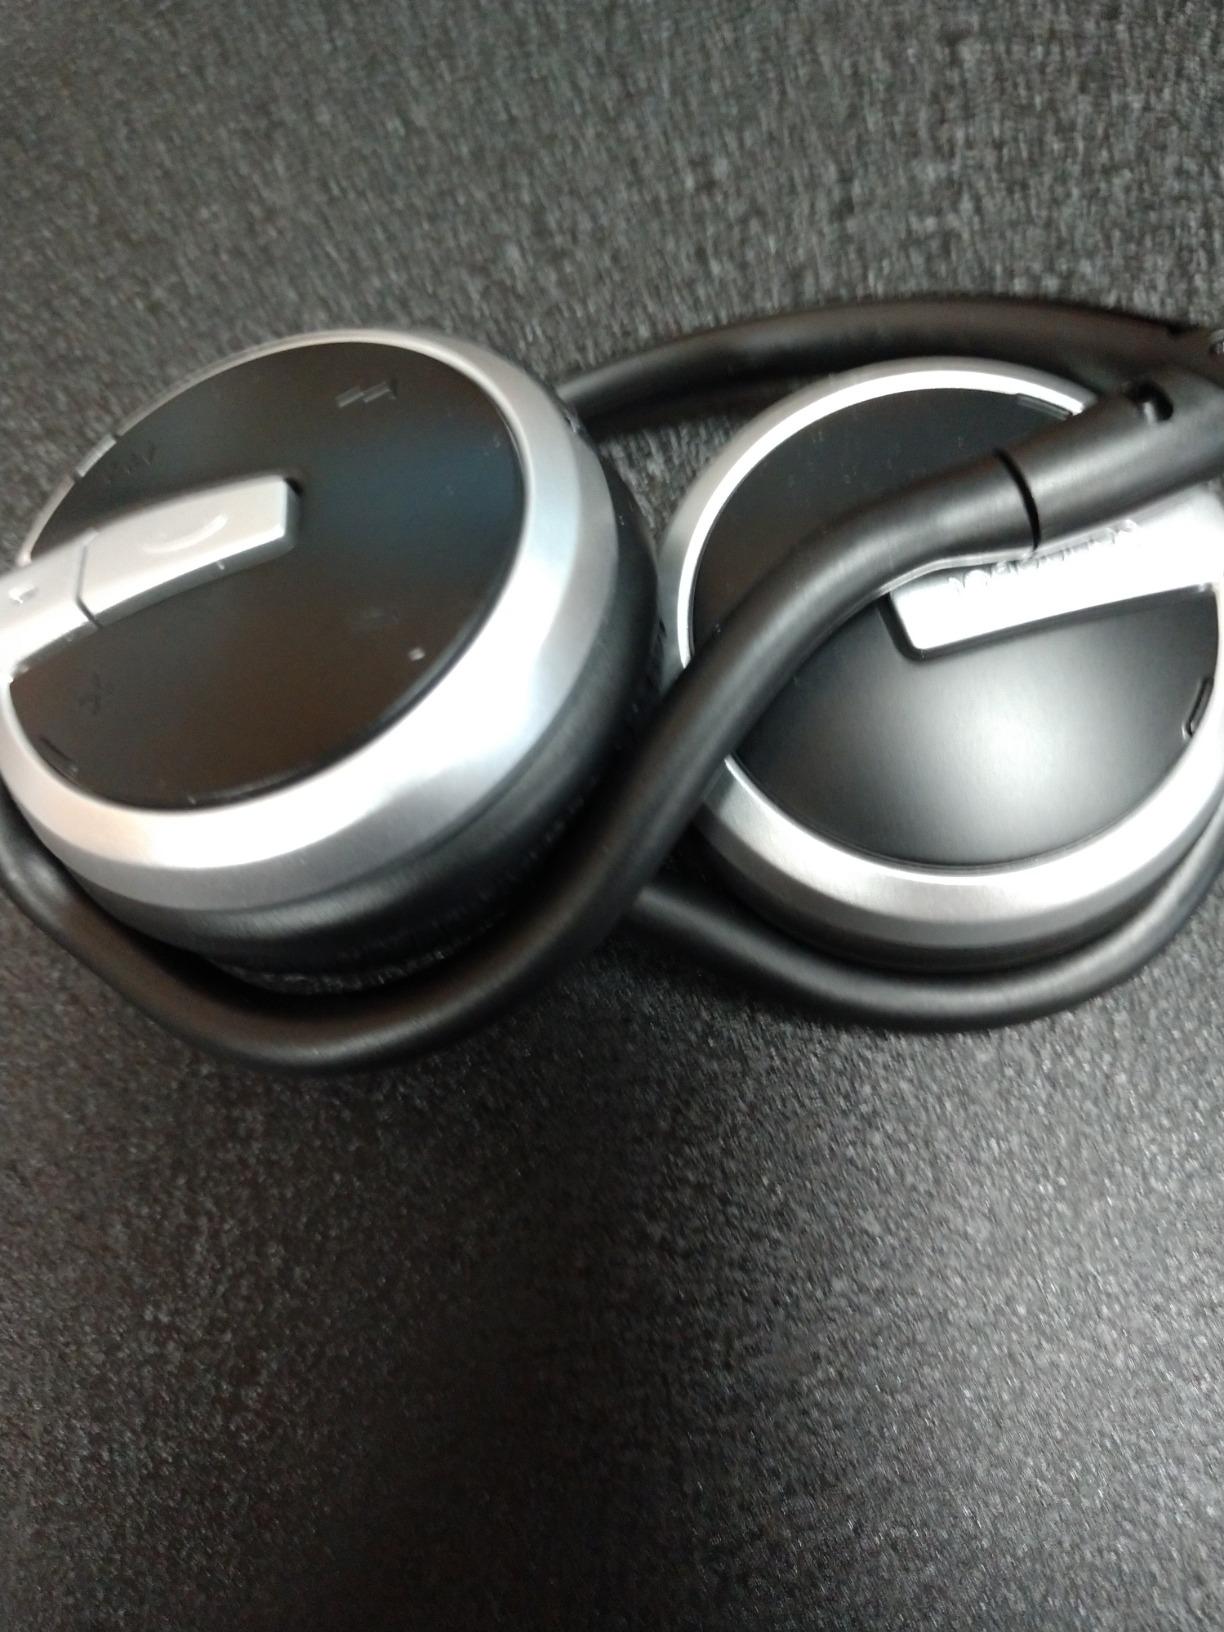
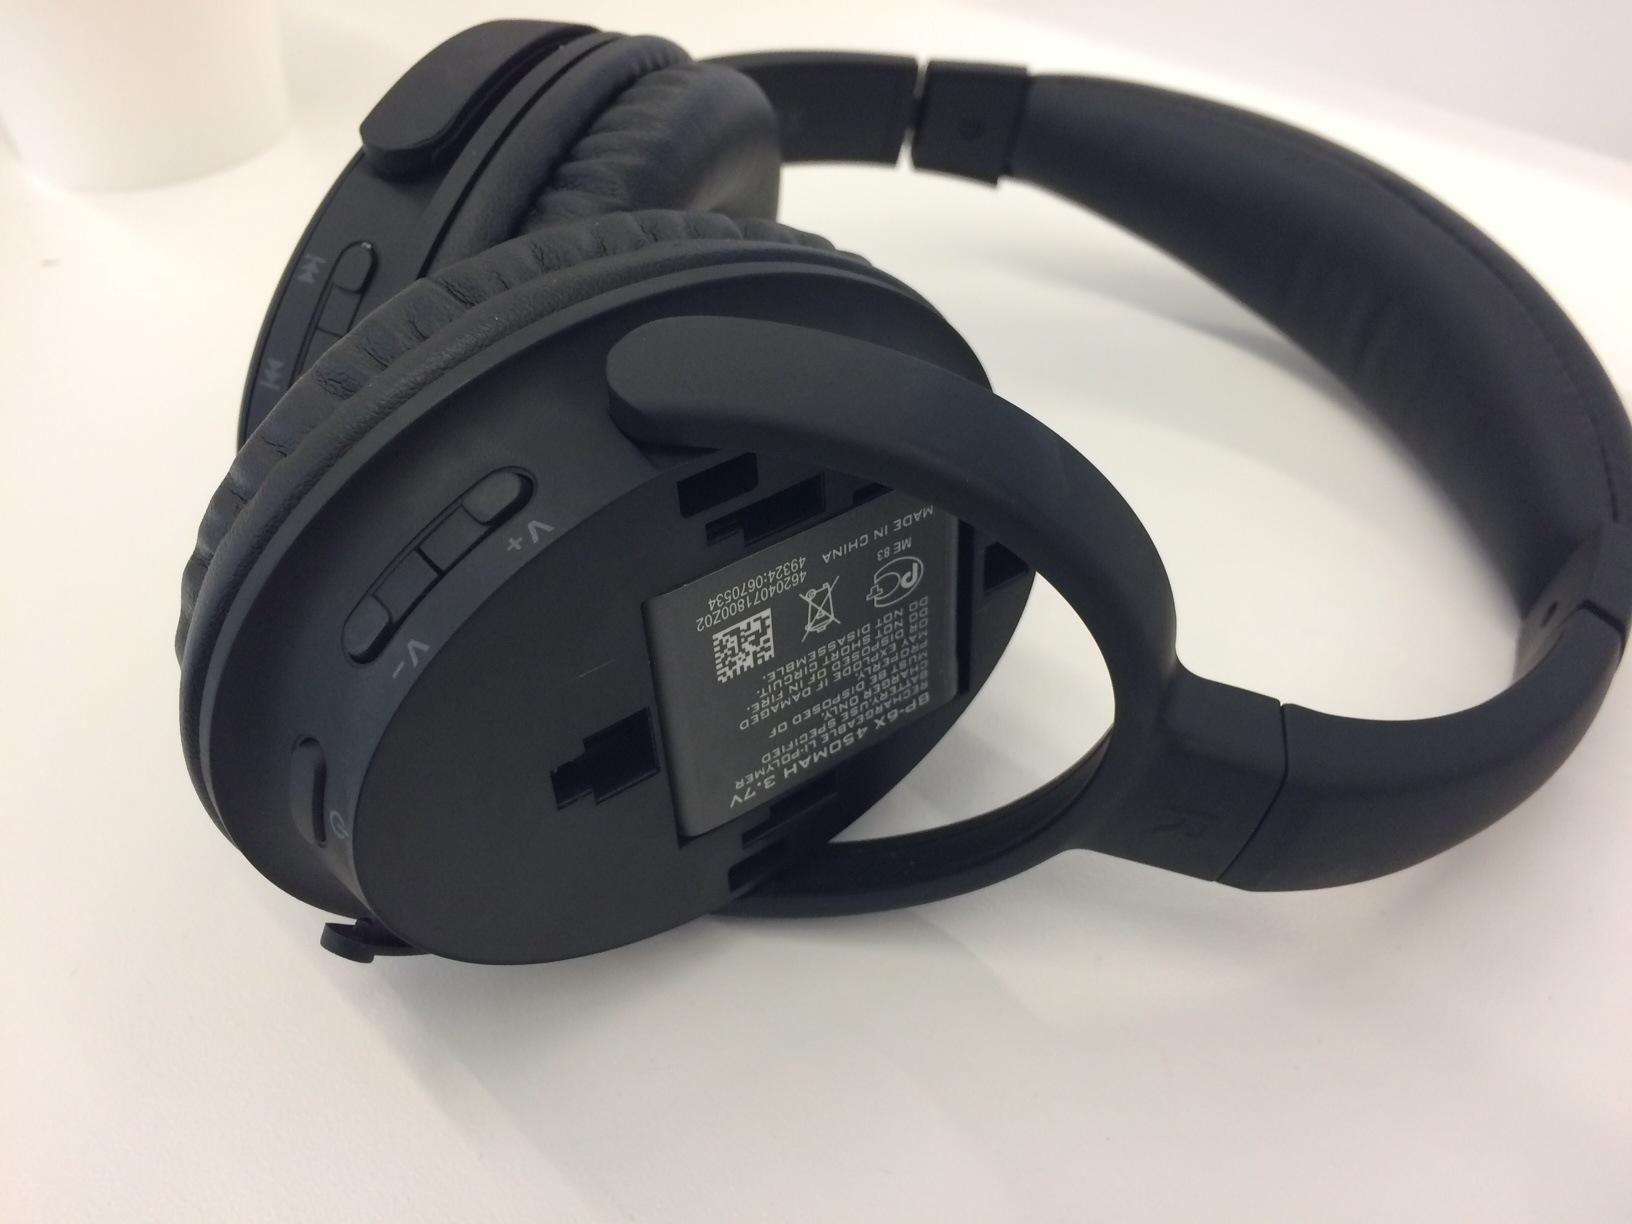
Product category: headphones
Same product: no